Chin-Lung Hu

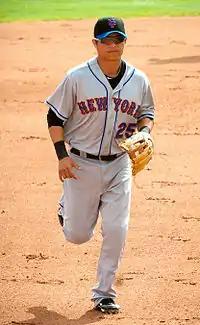
Hu with the New York Mets

On December 27, 2010, Hu was traded to the New York Mets in exchange for pitcher Michael Antonini. On May 17, 2011, Hu was removed from the 40-man roster and sent outright to the Triple-A Buffalo Bisons.